War in Gotland (1525)

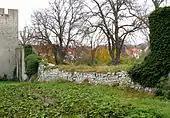
Lübeckerbräschen

The memories of the War in Gotland in 1288 and the killings of many Gotlandic peasants in 1361 remained in the heads of the Gutes, and it was very likely that they supported the Lübeckian entry into Visby. The tradition claims that the Lübeck army entered Visby by tearing down part of the wall between Snäckgärdsporten and Långe Henrik, which is known as "Lübeckerbräschen".